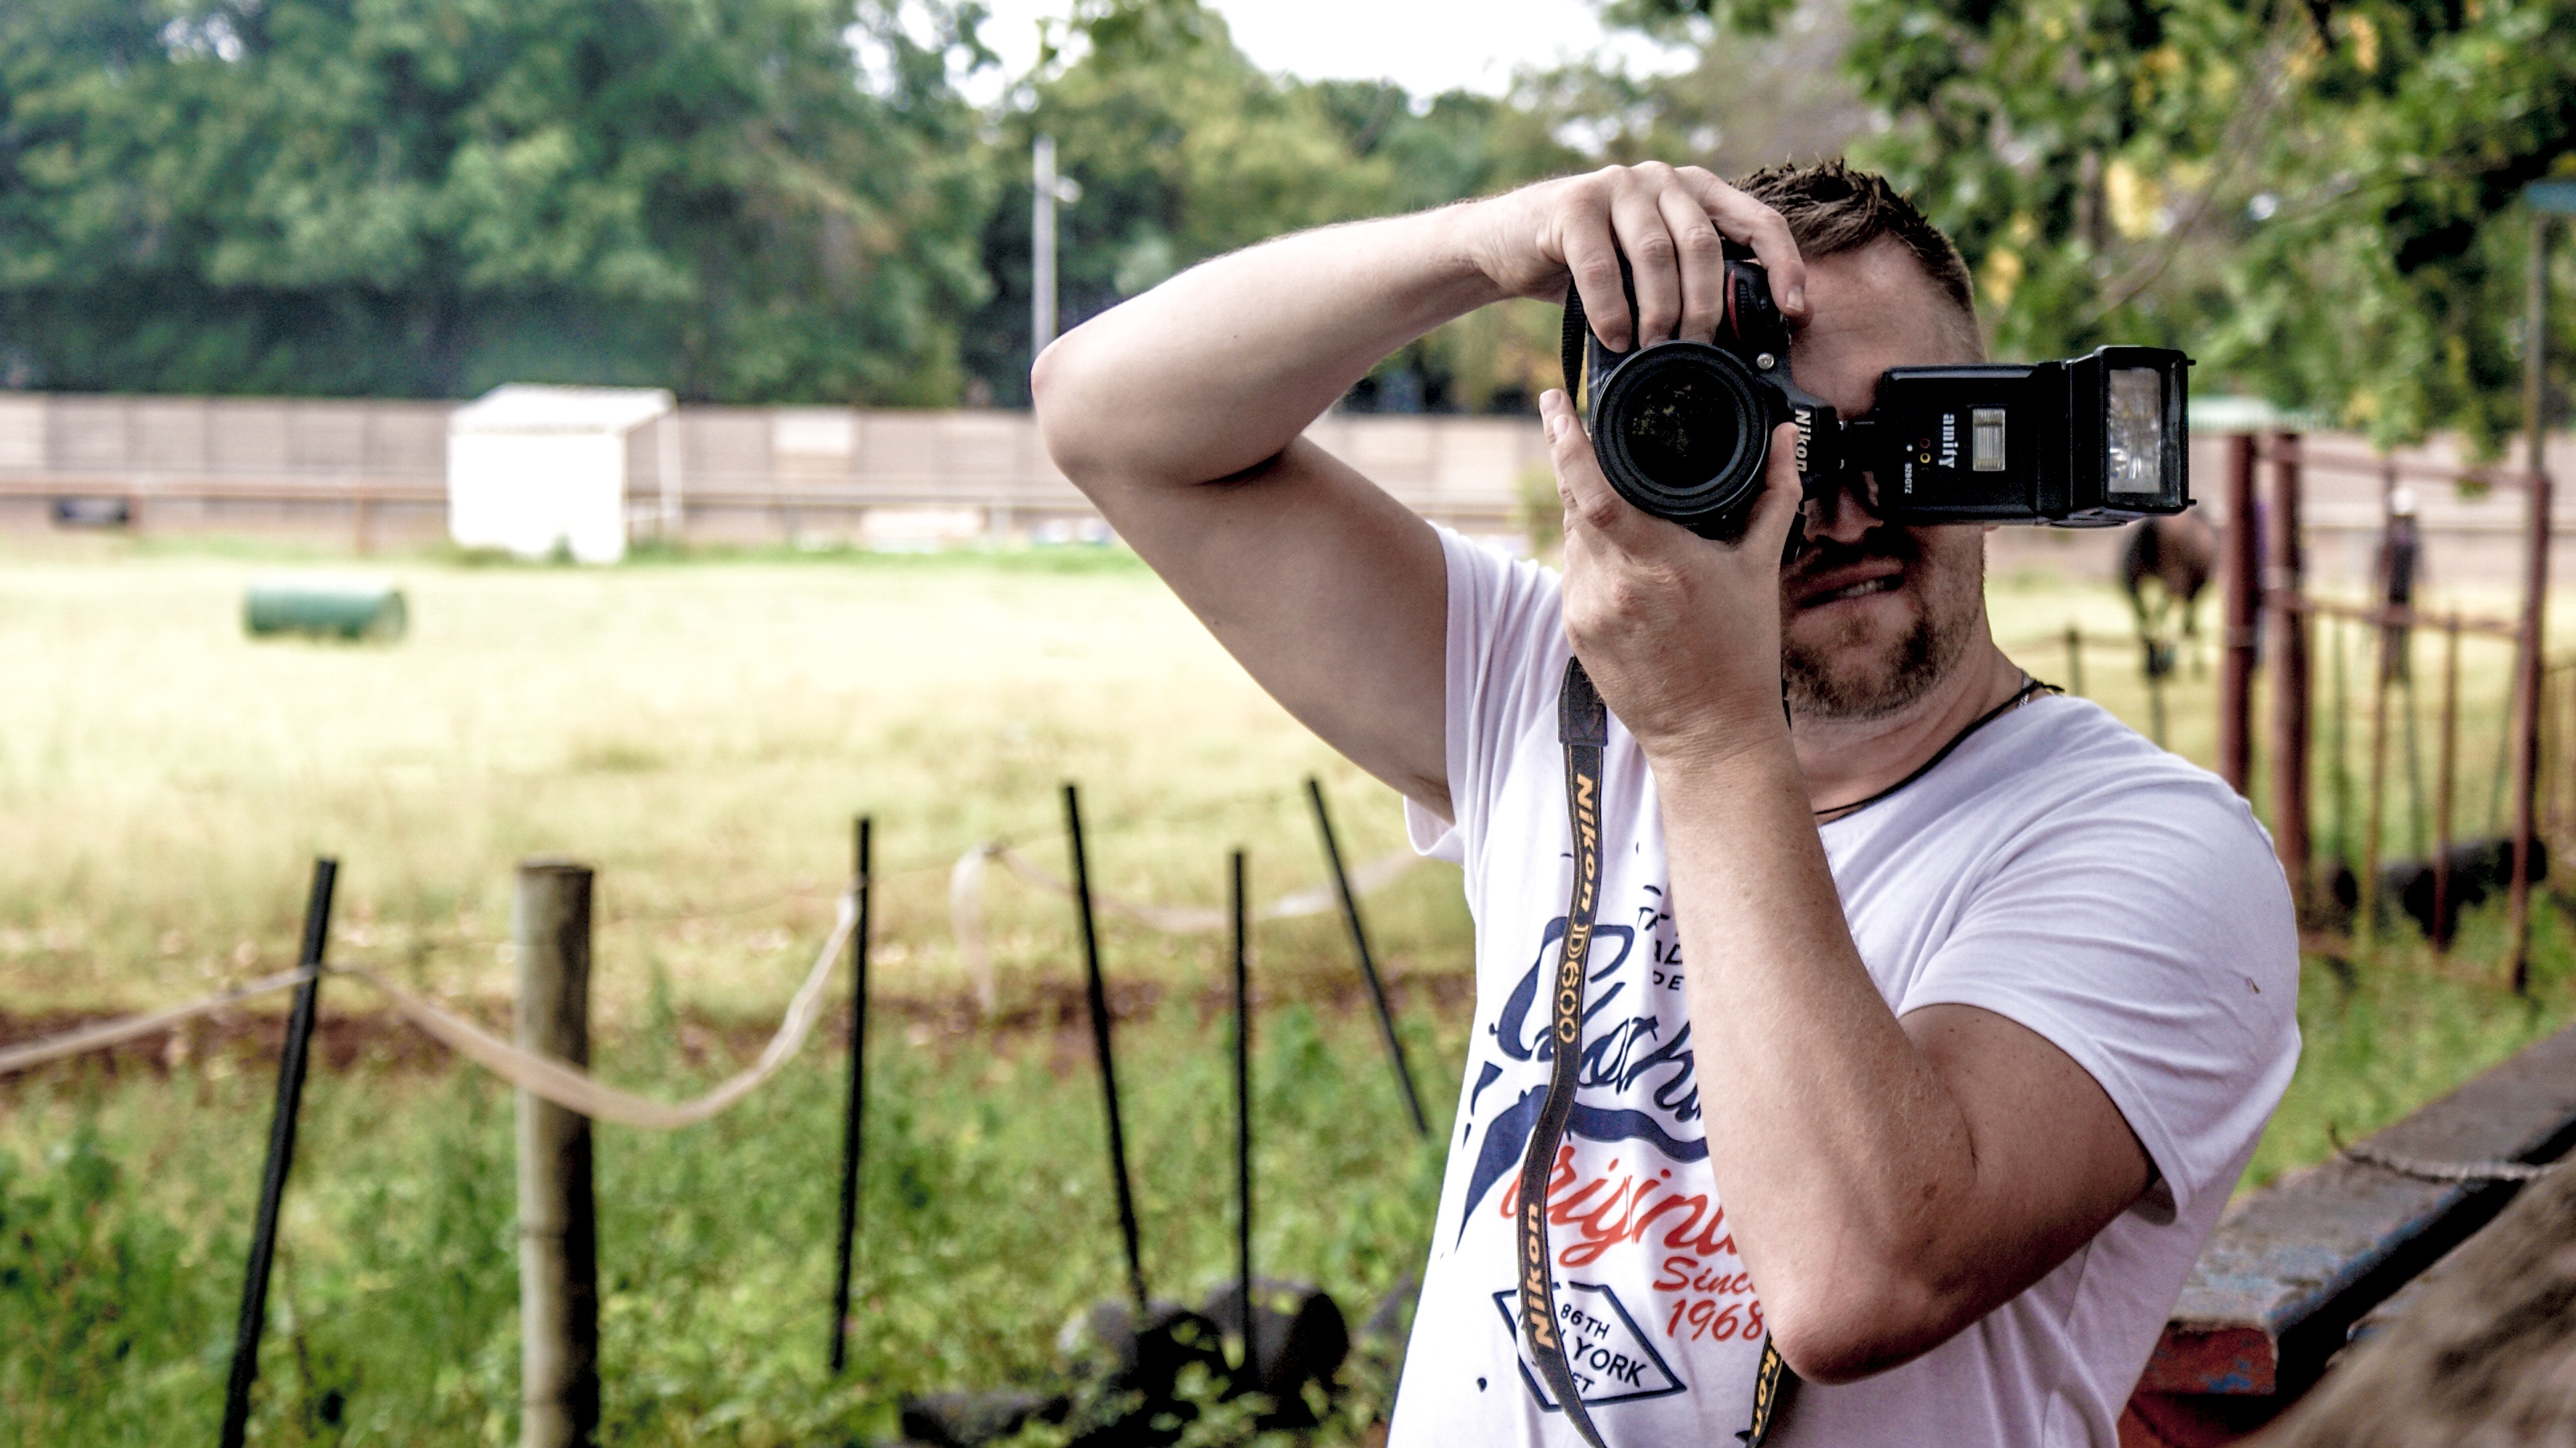
photograph, cameras optics, photography, camera, grass, arm, cool, digital slr, single lens reflex camera, camera operator, reflex camera, digital camera, photographer, camera accessory, plant, camera lens, selfie, photo shoot, t shirt